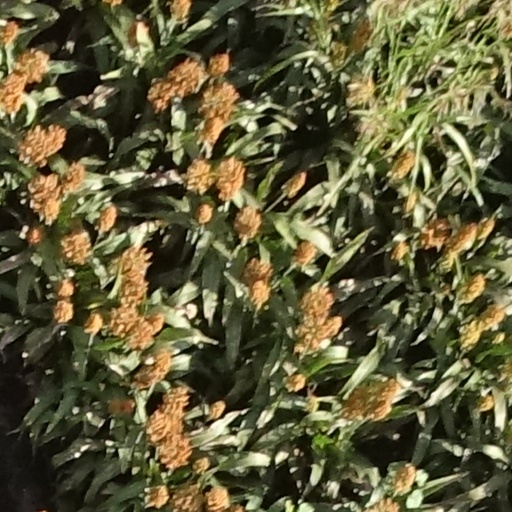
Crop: sorghum